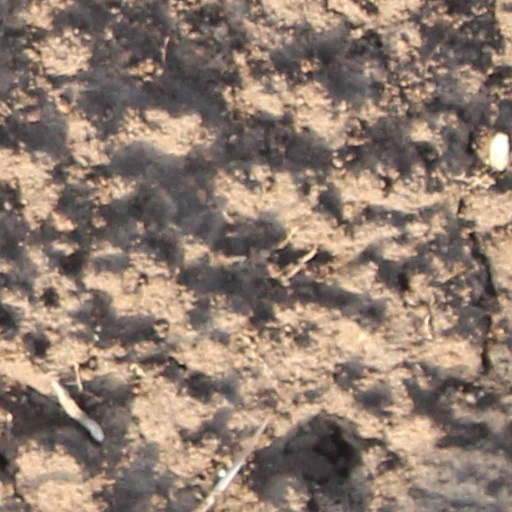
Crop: wheat